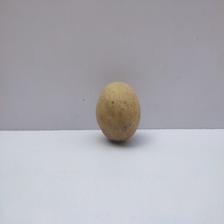
Size: Medium